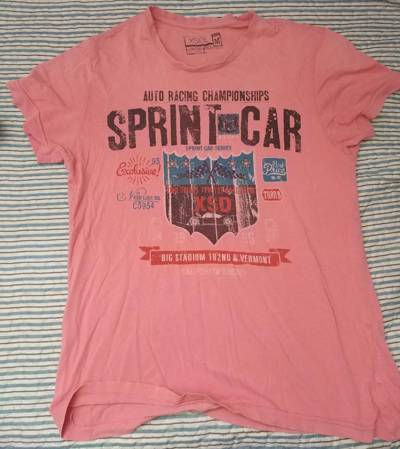
Waste category: clothes